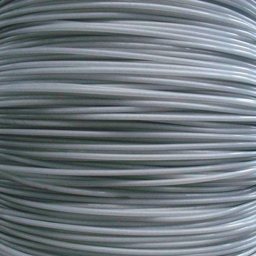
the detail of balcony protective invisible wire .